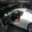
Label: automobile